Venus and Adonis (Titian)

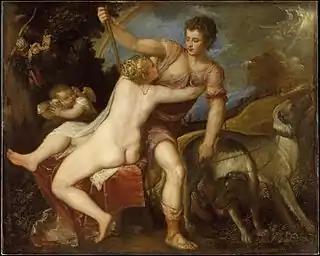
Metropolitan Museum of Art, a Farnese type.

Penny proposes that it was the "studio model" kept in Venice when the Prado version was sent to Madrid, and including minor improvements to the composition, which can then be seen being followed in later versions (of the Prado type), that were made by copying it. These would include the Getty, Lausanne and Rome versions, which have the main features in sufficiently identical positions to the London version to have been traced from it, which would not have worked from the Prado version. But the composition continued to develop and there are details and similarities between the Prado and London versions which are not shared by others. These include the following: Adonis has no undergarment covering his shoulder and upper arm (to the right); Venus does not sit on a white cloth; the mouth of the vessel faces away from the viewer. Conversely, examples of details not in the Prado version, but in the London and other versions are the string of pearls in Venus' hair, and a larger gap between Adonis' face and the strap over his chest.